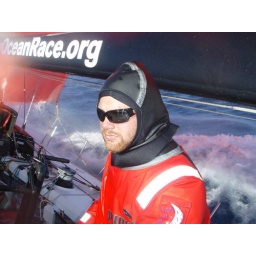
Michi Mueller checks the sail trim, fully geared up in his PUMA Offshore clothes